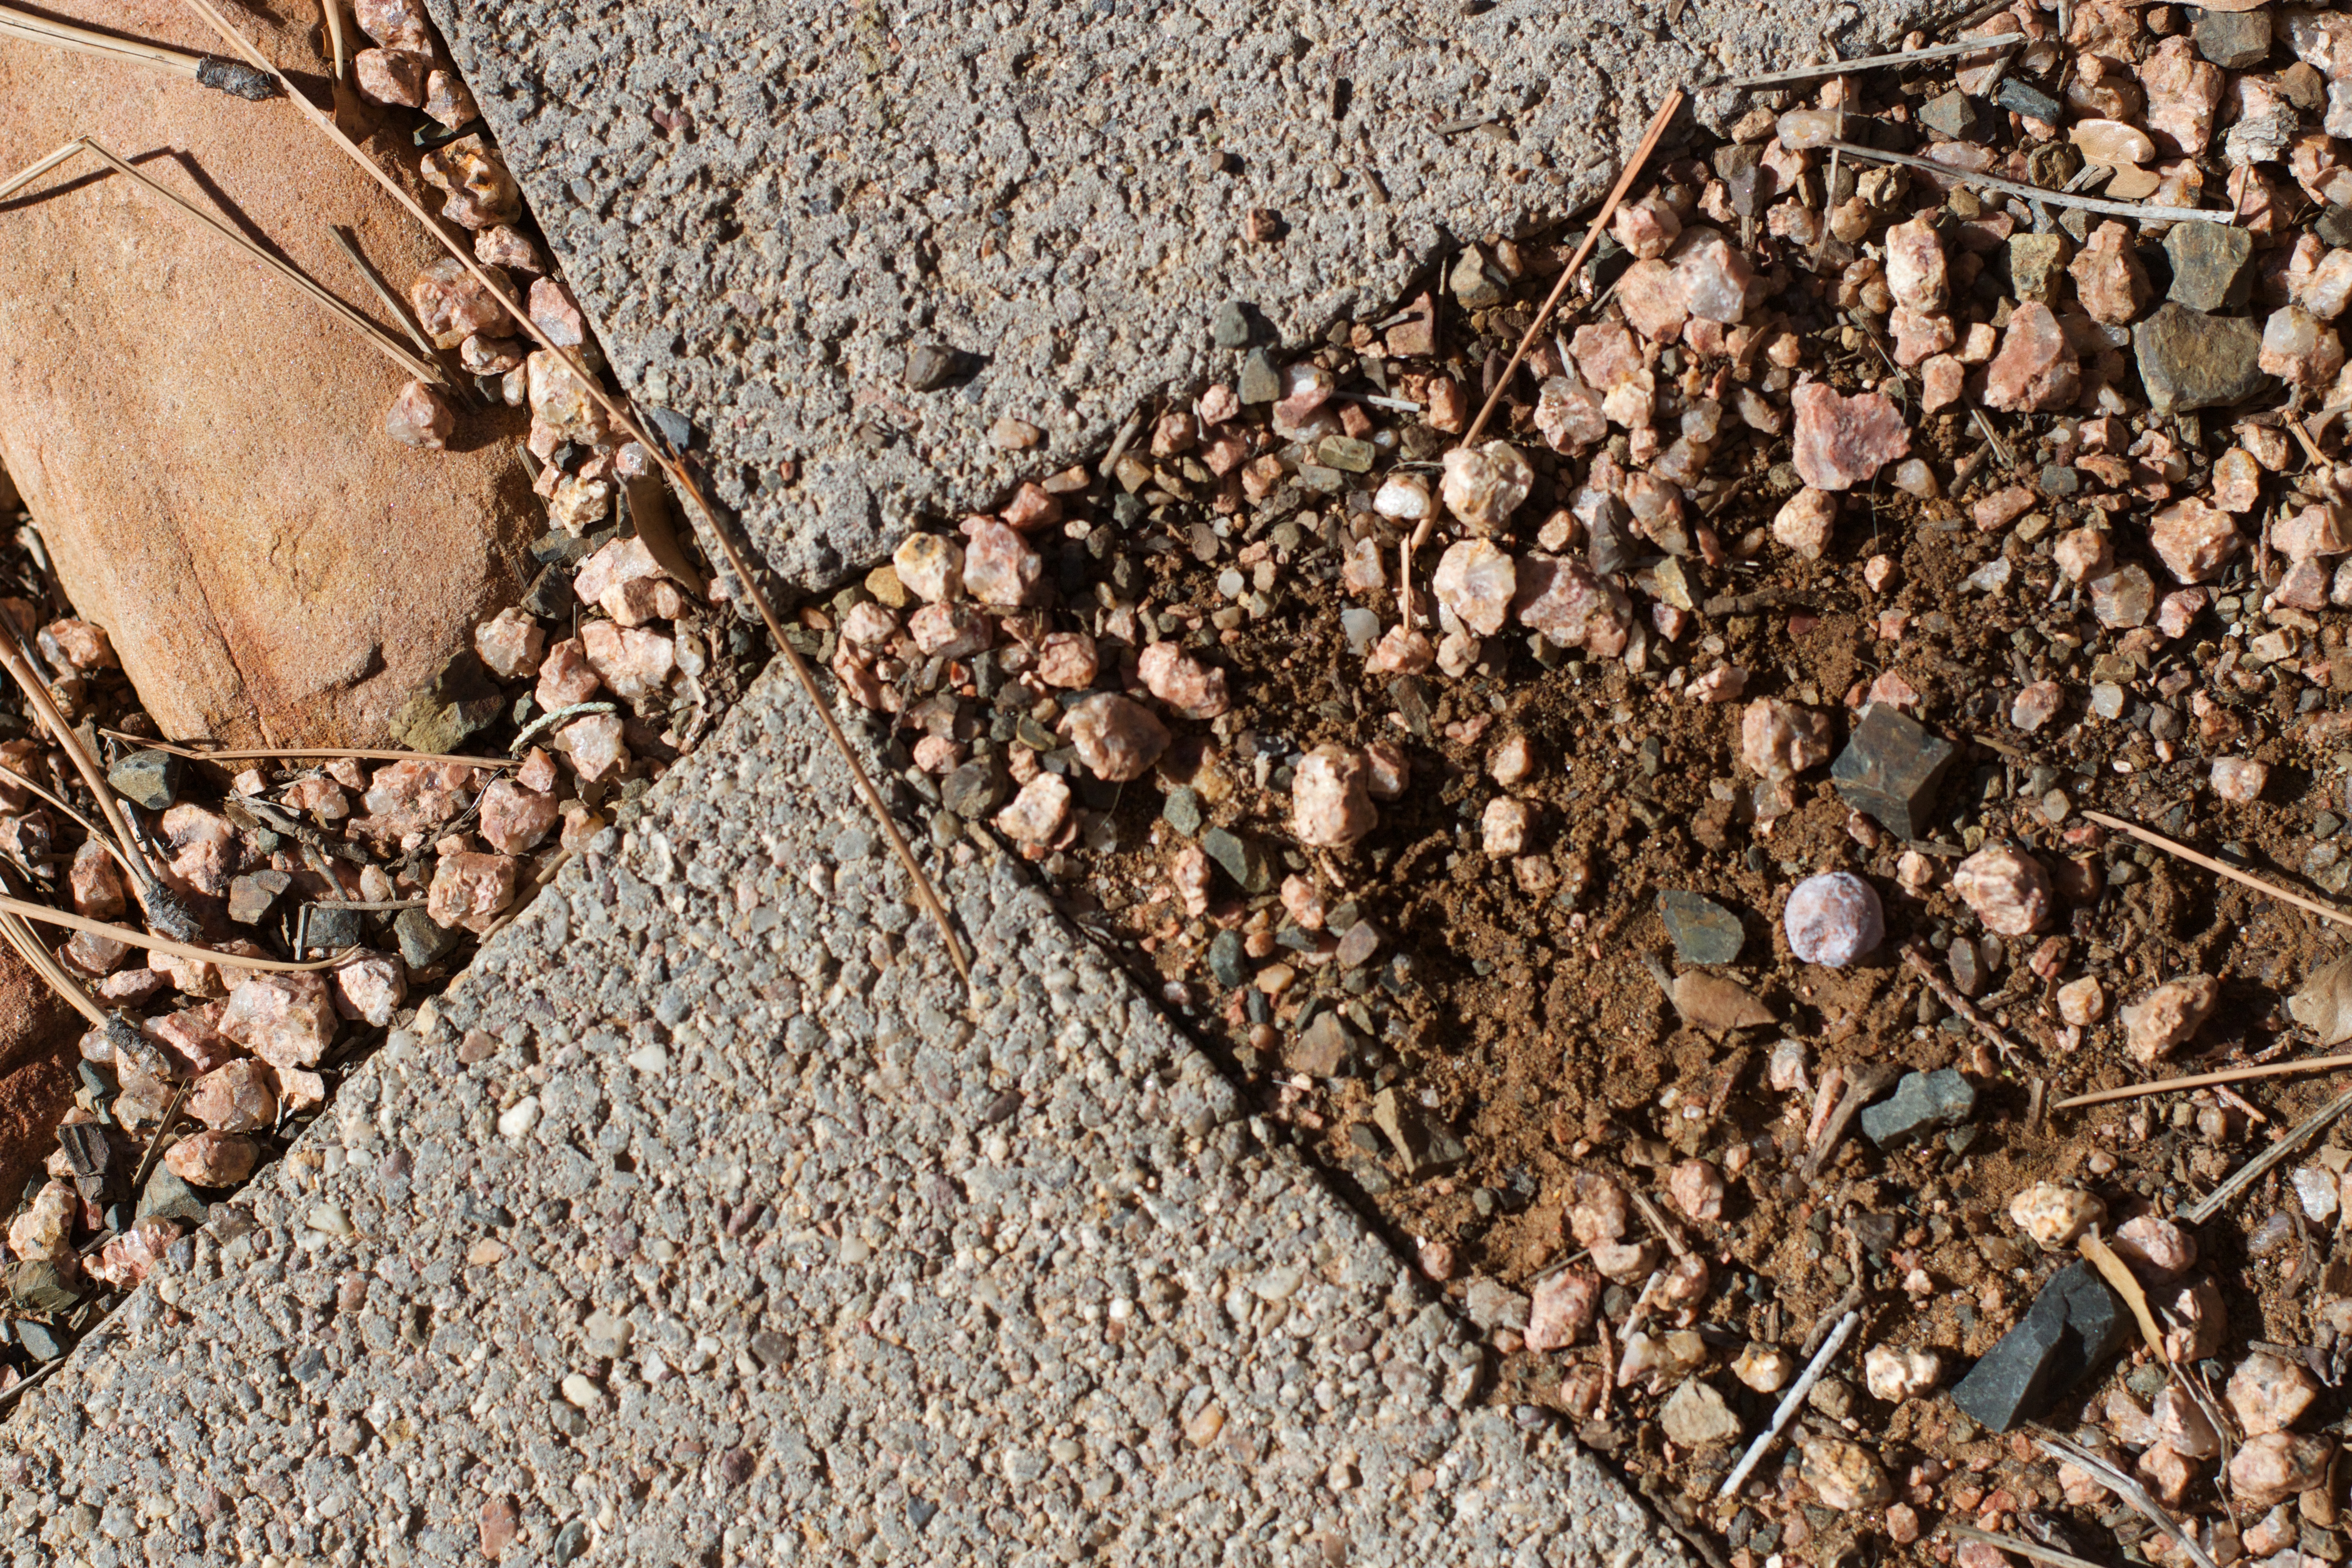
rock, wood, track, texture, leaf, wall, soil, brick, material, rubble, geology, gravel, flooring, road surface